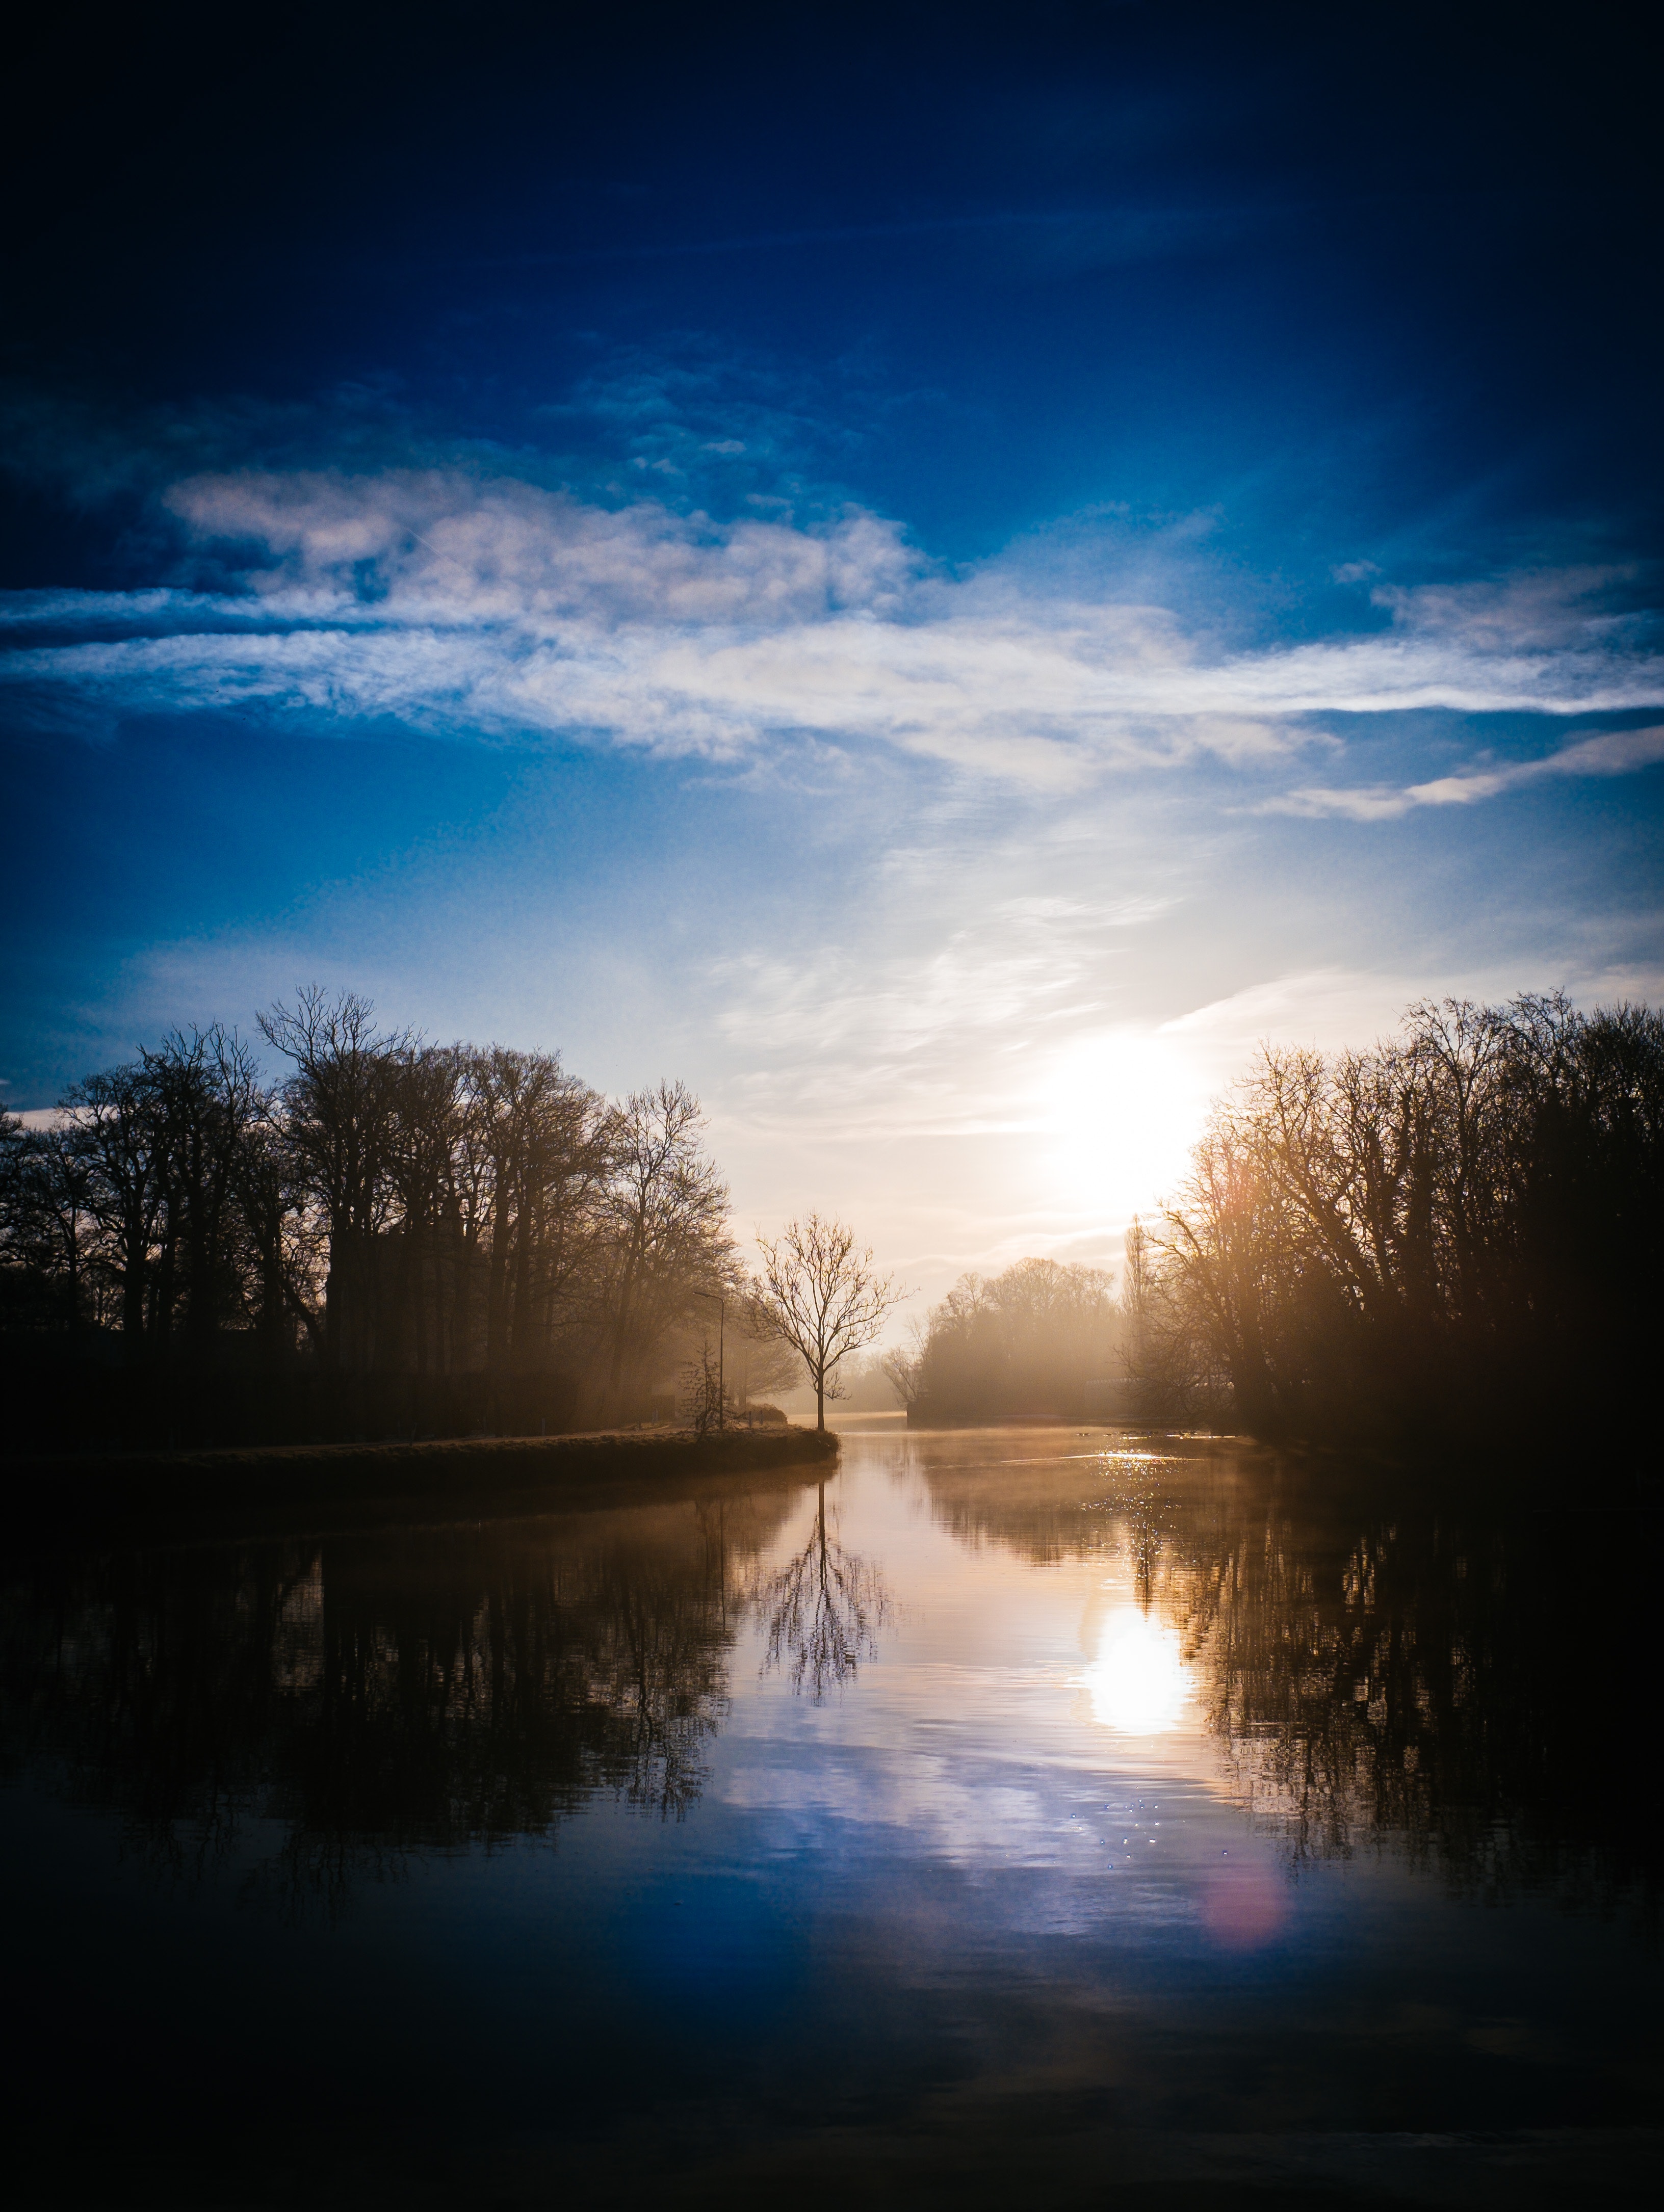
sky, natural landscape, cloud, water, nature, reflection, horizon, tree, blue, river, atmospheric phenomenon, morning, light, evening, atmosphere, lake, sunset, sunlight, waterway, dusk, water resources, sunrise, winter, night, landscape, calm, bank, darkness, watercourse, photography, mountain, meteorological phenomenon, dawn, pond, loch, branch, sun, bayou, forest